Syndicalism

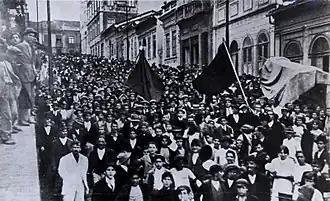
The 1917 Brazilian general strike in São Paulo

There was no international syndicalist organization prior to World War I. In 1907, CGT activists presented the Charter of Amiens and syndicalism to an international audience a higher form of anarchism at the International Anarchist Congress of Amsterdam in 1907. Discussions at the Congress led to the formation of the international syndicalist journal . The CGT was affiliated with the International Secretariat of National Trade Union Centers (ISNTUC), which brought together reformist socialist unions. Both the Dutch NAS and the British ISEL attempted to remedy the lack of a syndicalist counterpart to ISNTUC in 1913, simultaneously publishing calls for an international syndicalist congress in 1913. The CGT rejected the invitation. Its leaders feared that leaving ISNTUC, which it intended to revolutionize from within, would split the CGT and harm working-class unity. The IWW also did not participate, as it considered itself an international in its own right. The First International Syndicalist Congress was held in London from 27 September to 2 October. It was attended by 38 delegates from 65 organizations in Argentina, Austria, Belgium, Brazil, Cuba, France, Germany, Italy, the Netherlands, Poland, Spain, Sweden, and the United Kingdom. Discussions were contentious and did not lead to the founding of a syndicalist international. Delegates did agree on a declaration of principles describing syndicalism's core tenets. They also decided to launch an International Syndicalist Information Bureau and to hold another congress in Amsterdam. This congress did not take place due to the outbreak of World War I.